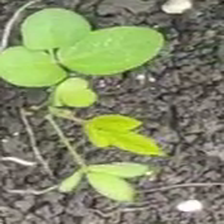
Weed species: Asian_Pigeonwings_(Clitoria Ternatea)